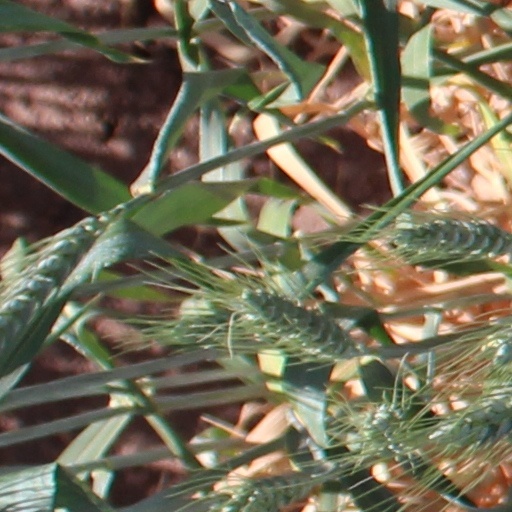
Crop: wheat